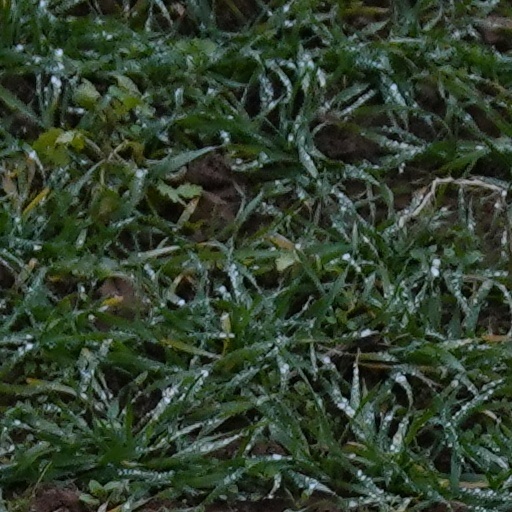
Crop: wheat